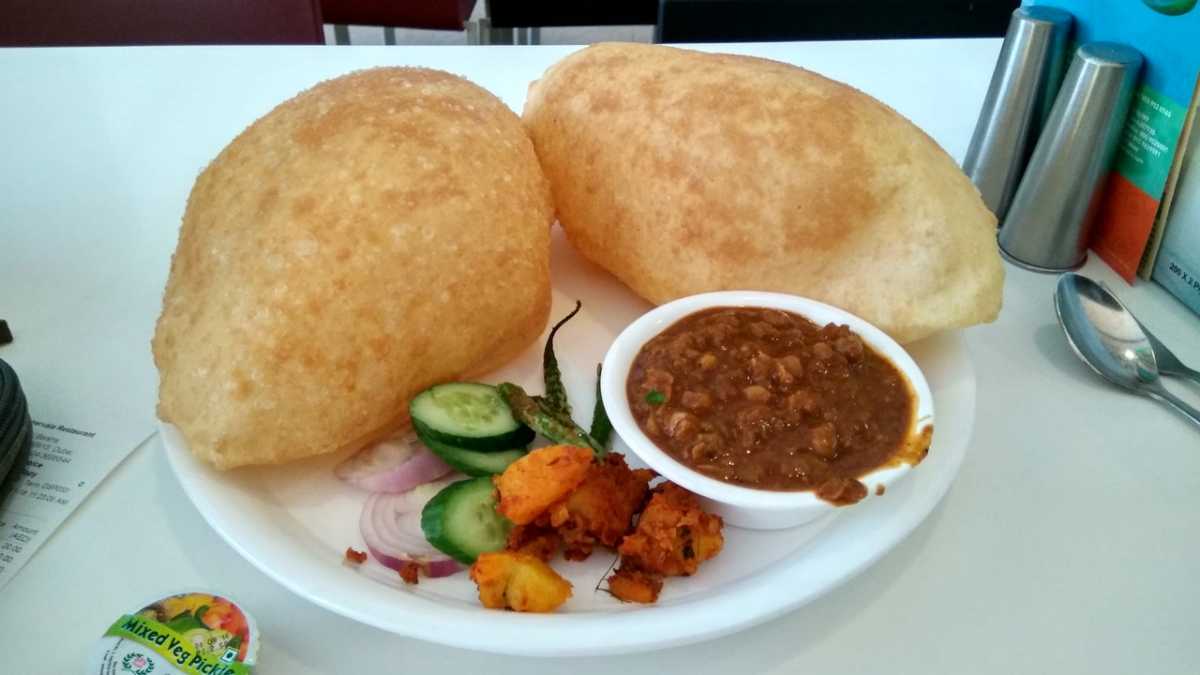
Dish: chole_bhature